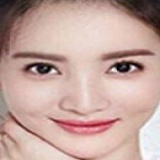
diễn viên Kim Thần